OV1-16

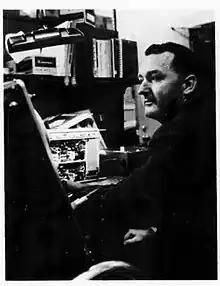
AFCRL's Dr. Kenneth S. W. Champion reviews the OV1-16 satellite

OV1-16 was developed to return information on the weather patterns, particularly the short-term changes in atmospheric density, of the upper atmosphere. This information is useful in predicting satellite orbits as well as the splash-down points of reentering satellites and spacecraft. Up to the launch of OV1-15 and 16, virtually nothing was known about the density of the atmosphere at altitudes between and —only a few brief sounding rocket flights had probed that region. Theoretical models had suggested that air density would decrease with increased solar activity (the opposite of what the two OV1 satellites ultimately discovered)